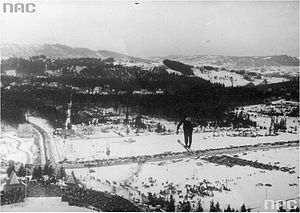
Hans Lahr à Zakopane en 1939
"Johann ""Hans"" Lahr, né le 21 janvier 1913 et décédé le 24 février 1942, est un ancien spécialiste tchèque du combiné nordique et sauteur à ski.
L'épreuve du combiné nordique des championnats du monde de ski nordique 1939 s'est déroulée à Zakopane le 11 février 1939.